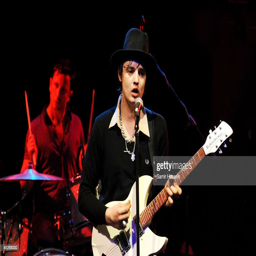
garage rock artist of indie rock artist performs an one off concert with hard rock artist in aid .